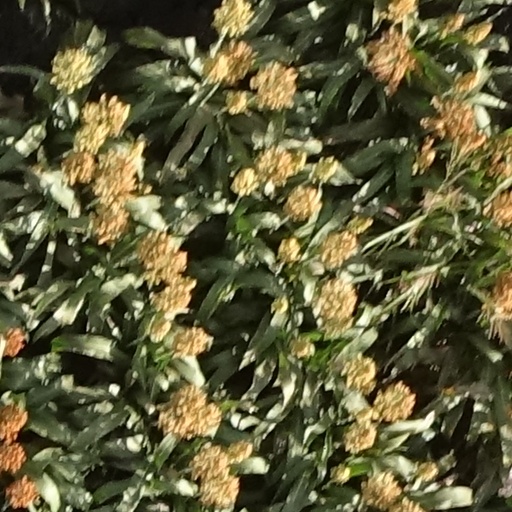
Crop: sorghum